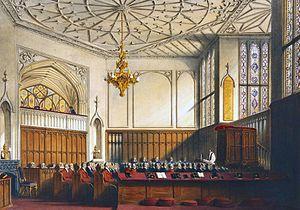
L'incendie du château de Windsor, survenu le 20 novembre 1992, est un incendie qui s'est déclaré au château de Windsor, le plus grand château habité du monde et l'une des résidences officielles de la reine Élisabeth II. Le château a subi d'importants dommages et a été entièrement réparé au cours des années suivantes pour un coût de 36,5 millions de livres sterling, dans le cadre d'un projet mené par les architectes de conservation du Donald Insall Associates. Cela a conduit la Reine à payer des impôts sur ses revenus et à ouvrir le palais de Buckingham, l'autre résidence officielle de la Reine, au public pour aider à payer les travaux de restauration.